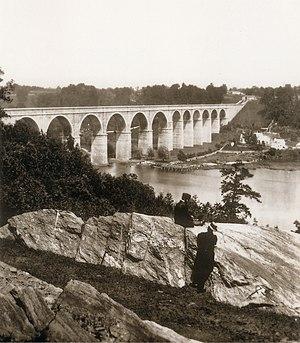
Le High Bridge est le plus ancien pont de New York, ayant à l'origine ouvert en tant qu'aqueduc de Croton en 1848. Il a rouvert en 2015 comme voie piétonne après avoir été fermé pendant plus de 45 ans. Pont en arc en acier d'une hauteur de 42 mètres au dessus de la rivière Harlem, il relie les Boroughs new-yorkais du Bronx et de Manhattan.